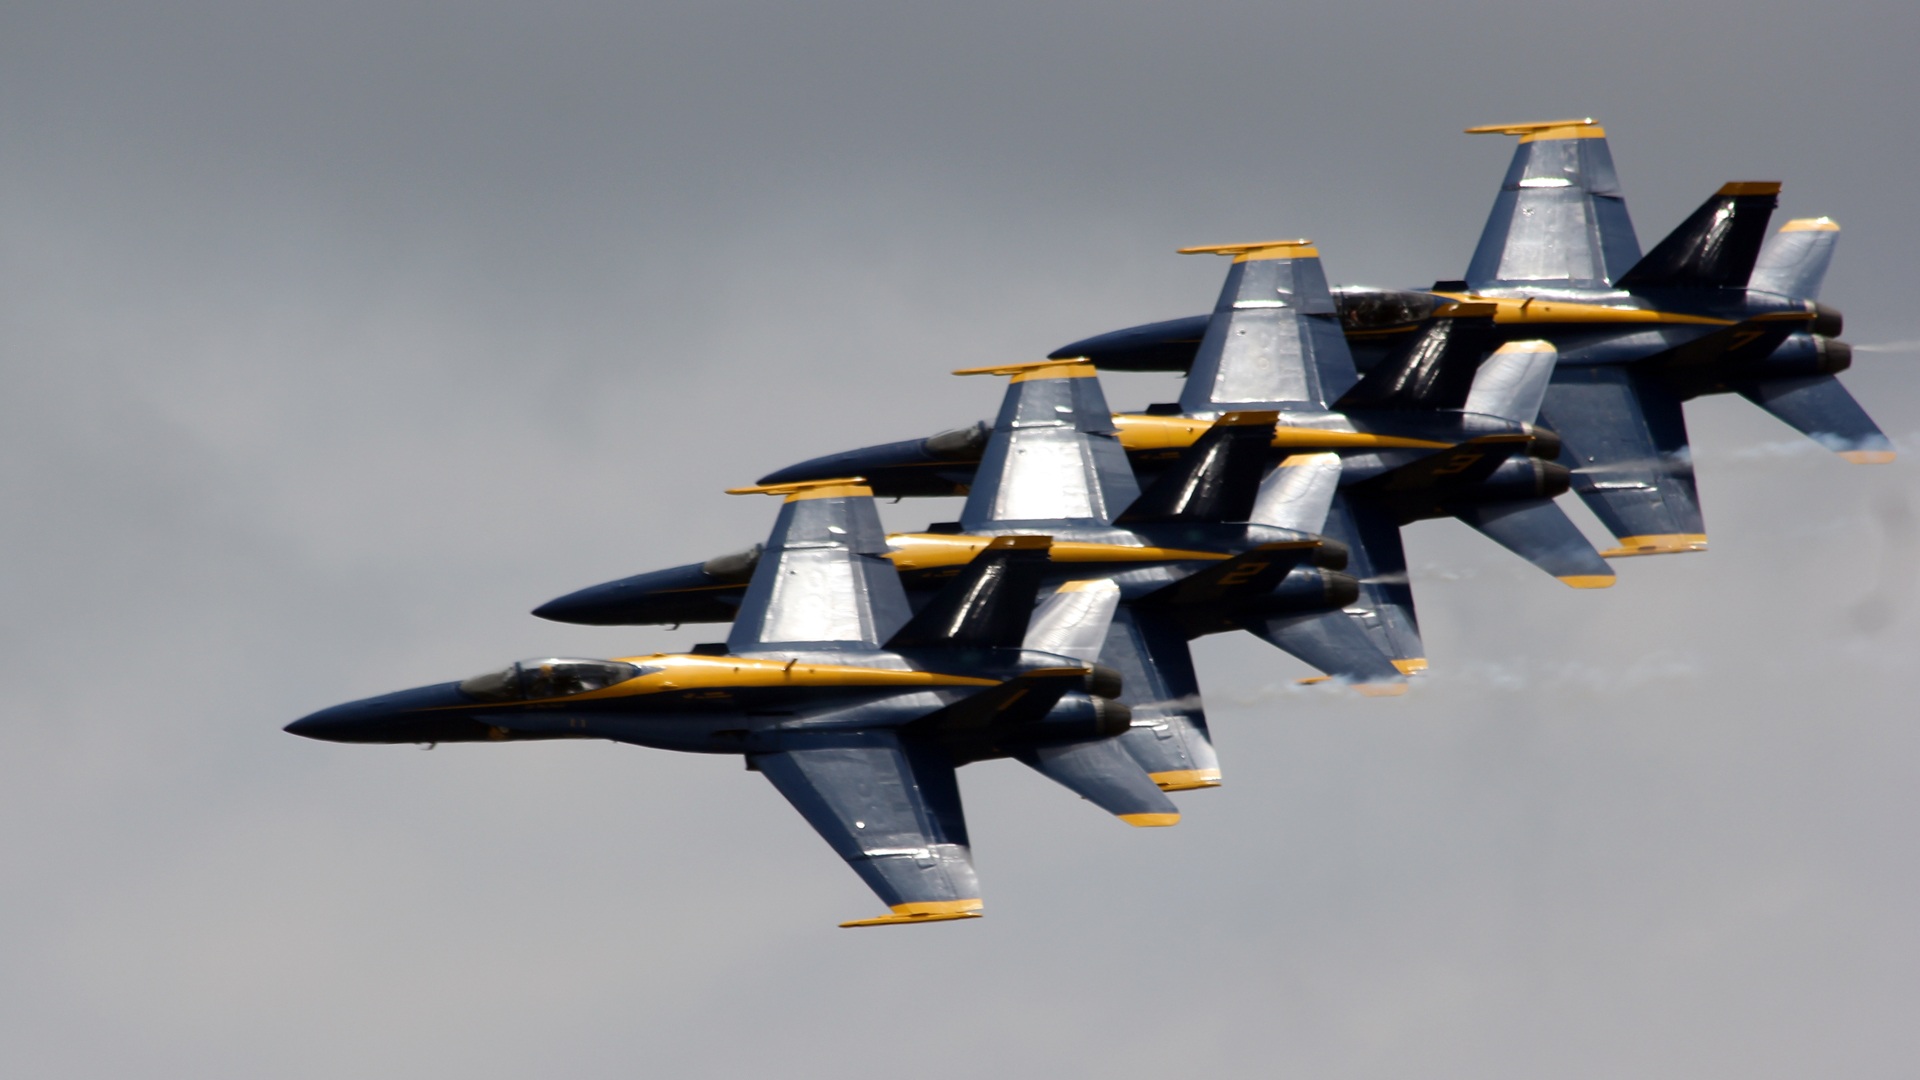
sky, air, fly, airplane, plane, aircraft, military, formation, vehicle, aviation, show, flight, speed, aerial, pilot, power, team, wings, precision, navy, fast, airshow, fighter, angels, jets, squadron, aerospace, blue angels, air show, air force, jet aircraft, fighter aircraft, military aircraft, atmosphere of earth, aircraft engine, sukhoi su 35bm, mcdonnell douglas f 15 eagle, mcdonnell douglas f 15e strike eagle